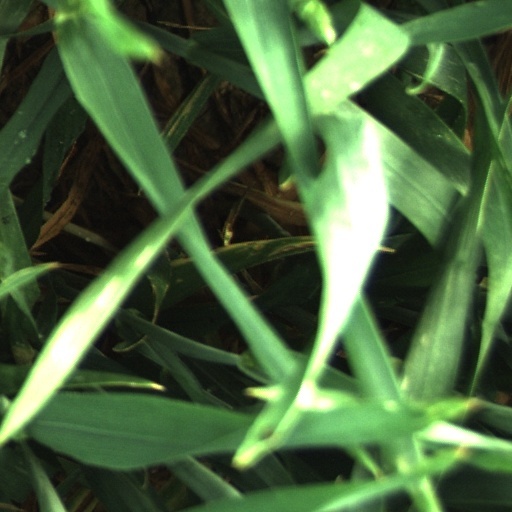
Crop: wheat